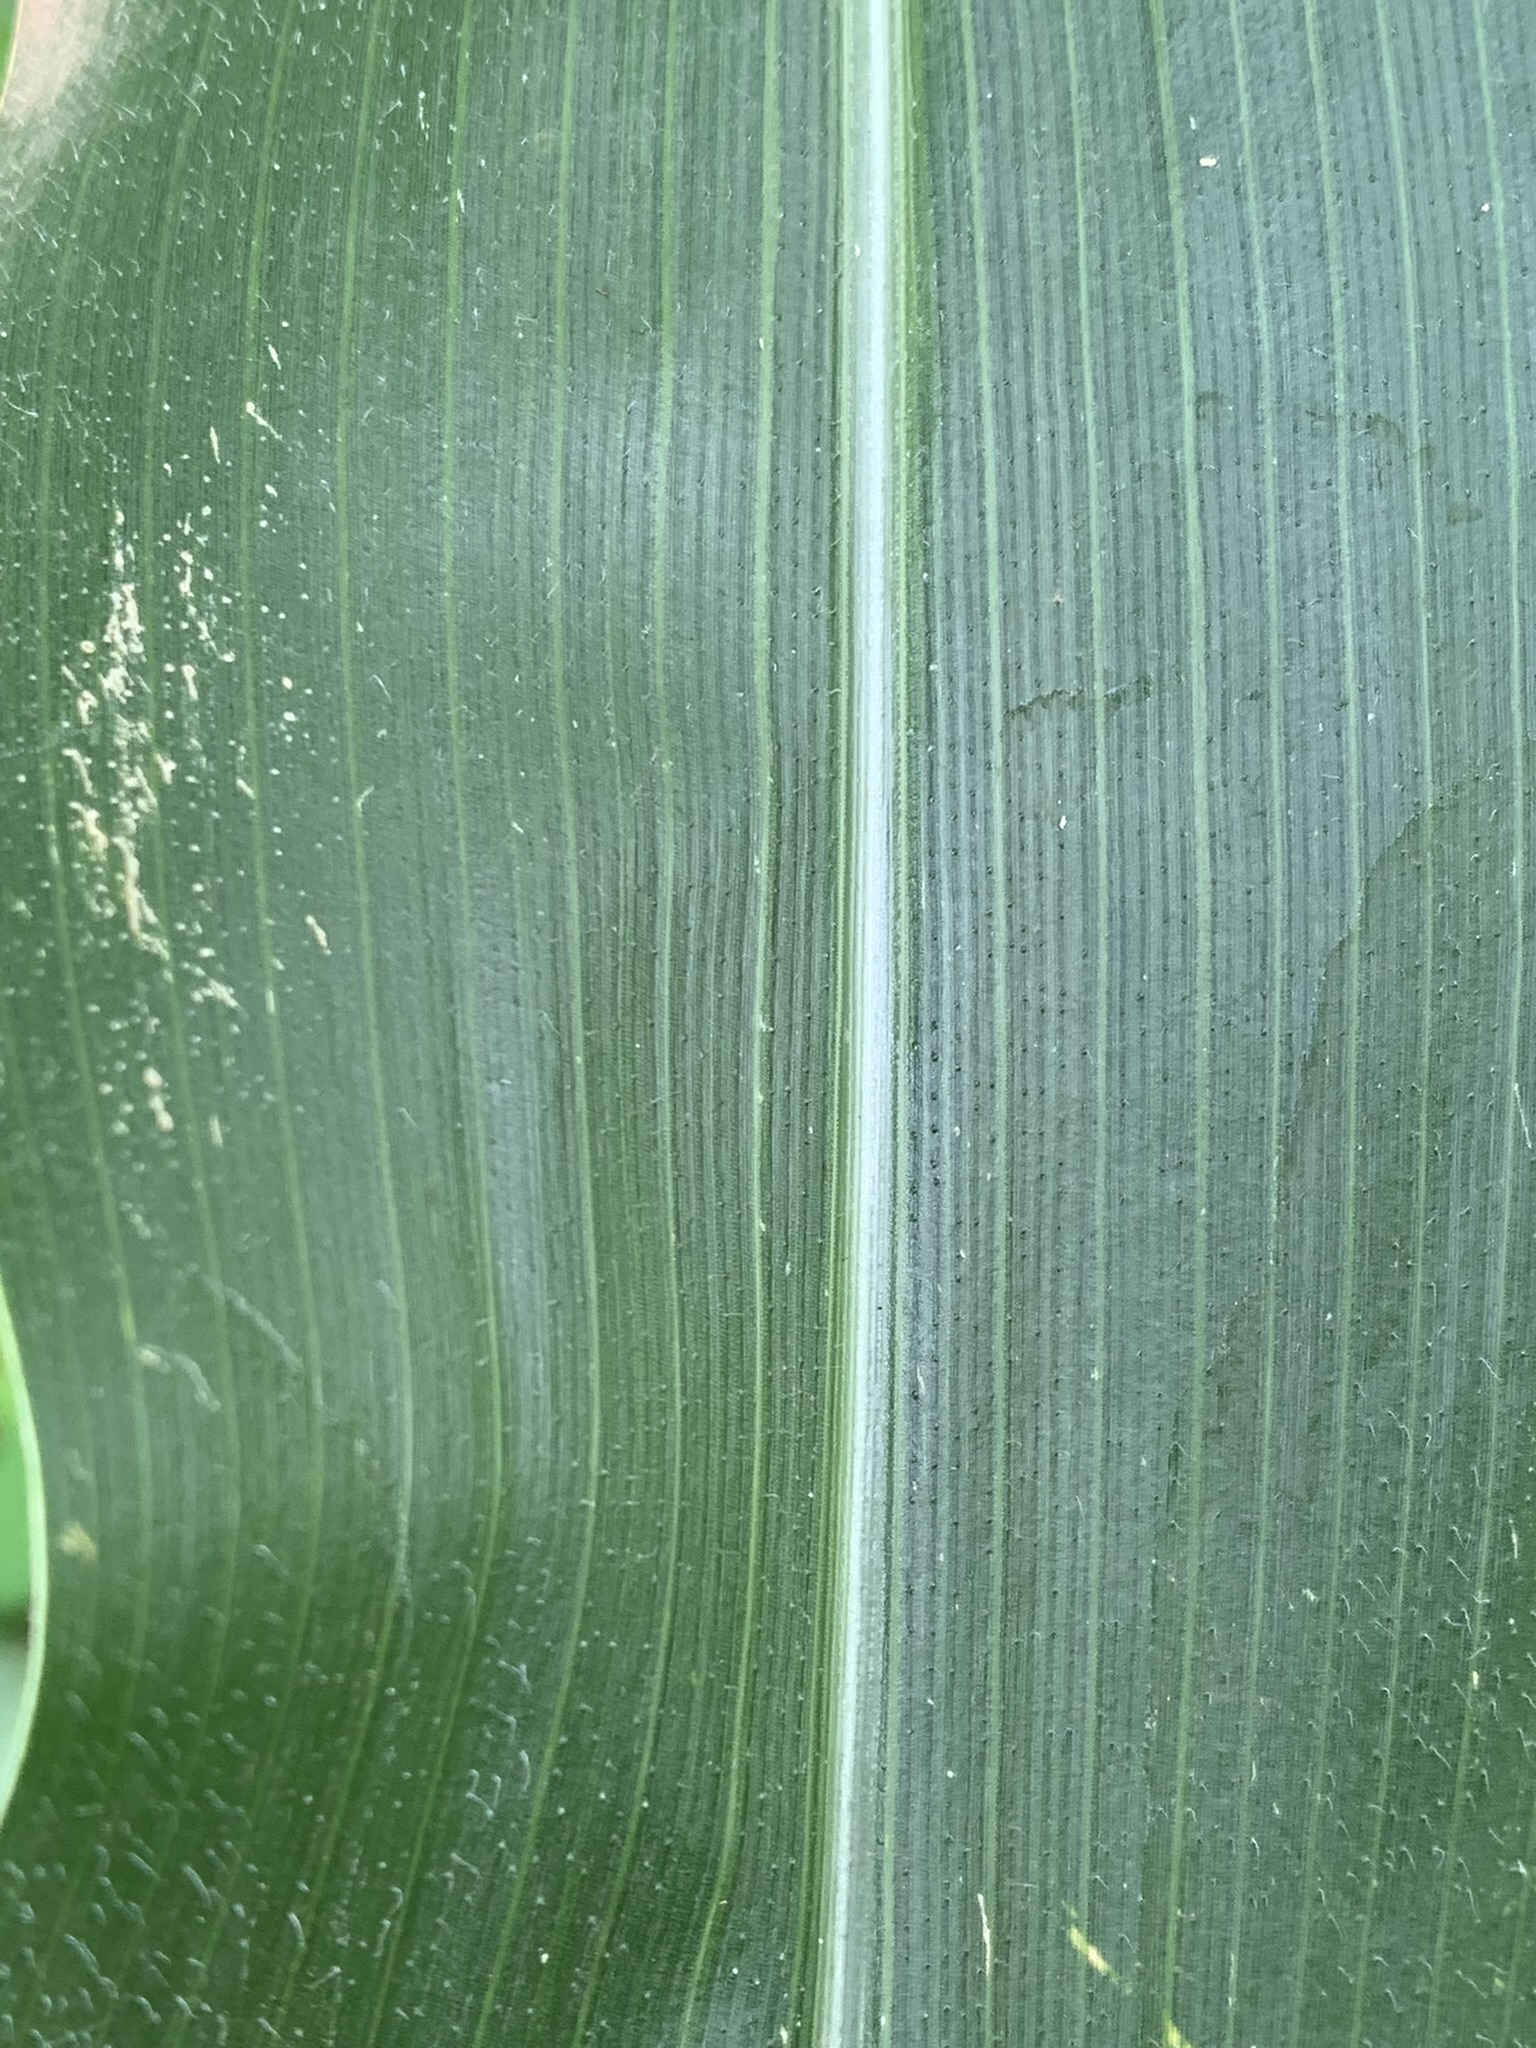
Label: Healthy